Giorgio Benvenuto

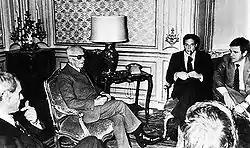
Former Italian President Pertini in a meeting with confederated trade unions secretaries Carniti (CISL), Lama (CGIL) and Benvenuto (UIL).

Benvenuto was born in Gaeta, where his father served as officer of Navy; his origins, however, are from Campania by his father's side and from Chieti by his mother Corsi. Soon afterwards his father was transferred to Pula. In 1943 the family went on holiday to their maternal grandparents in Chieti and never returned to Istria where they lost their home and all property. After September 8, the father went underground in Chieti and, wanted by the Germans, was hidden first in a cavity of the grandparents' house and then in the crypt of the Cathedral of San Giustino. Finally he crossed the front to Ortona. After the liberation of Chieti, Giorgio Benvenuto and the family joined their father in Messina where they lived from 1945 to 1947.